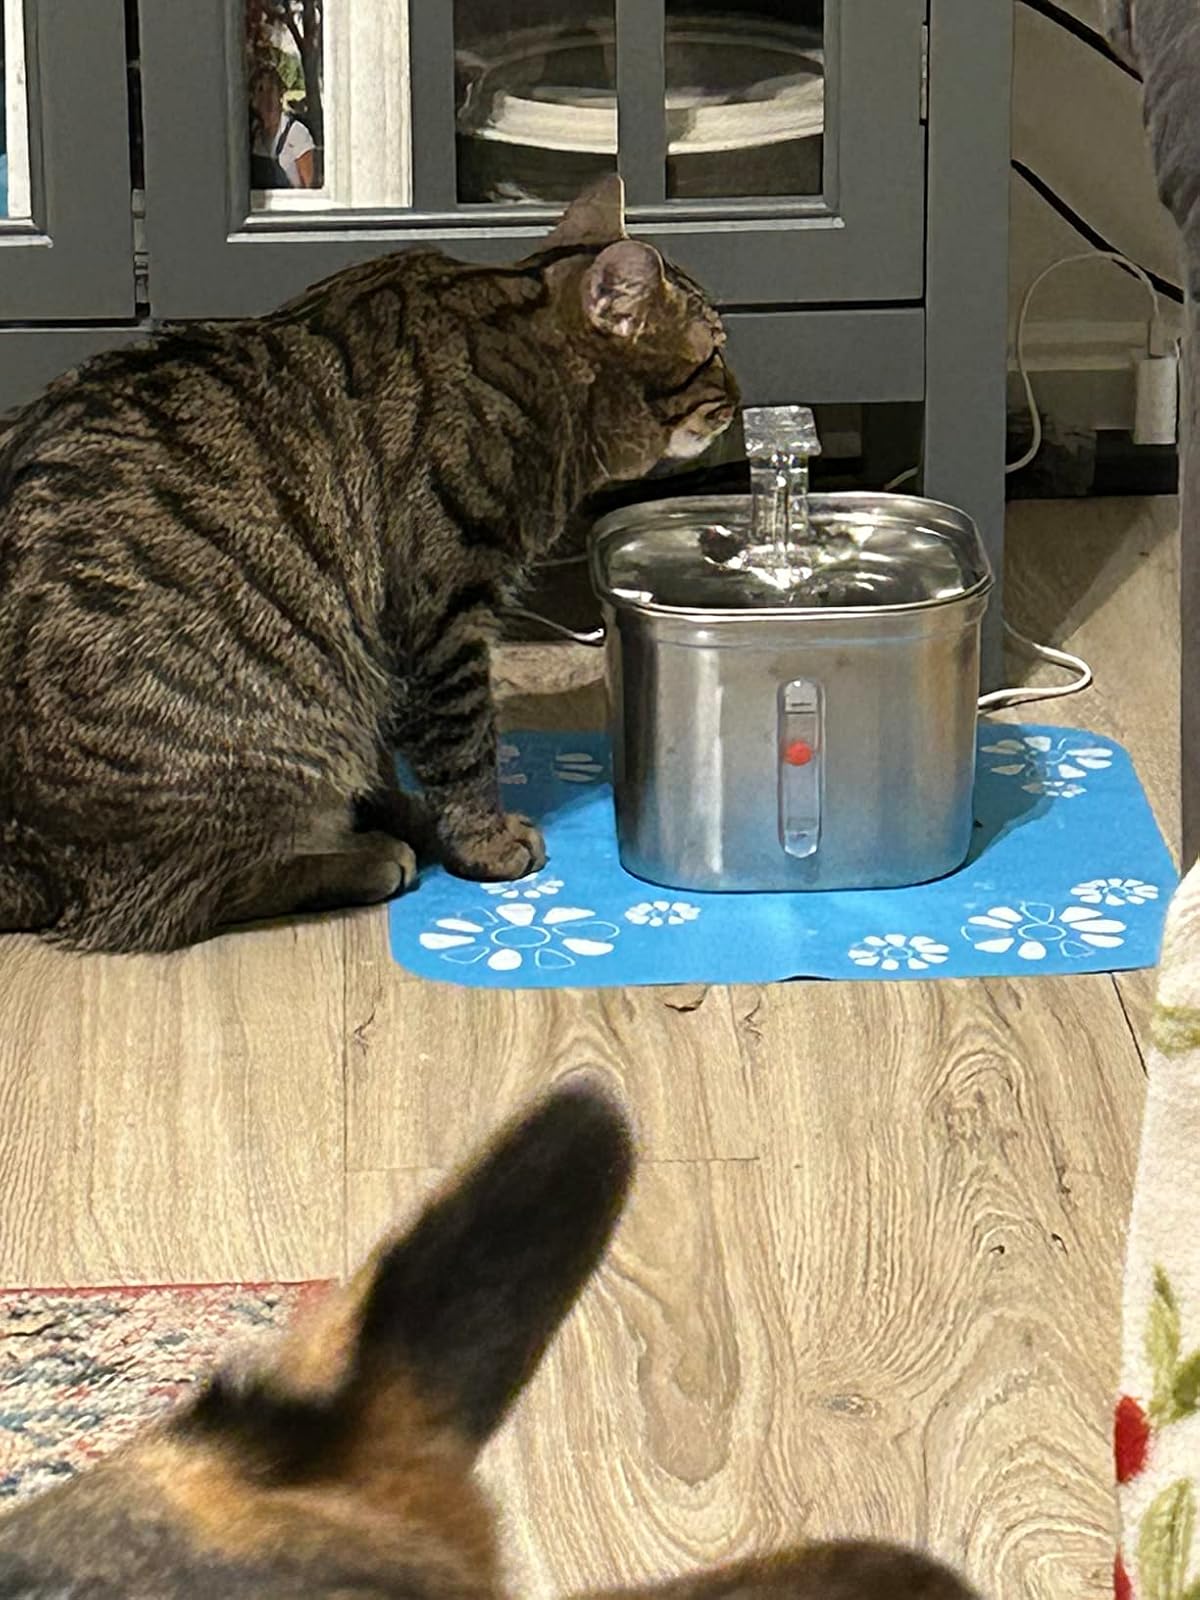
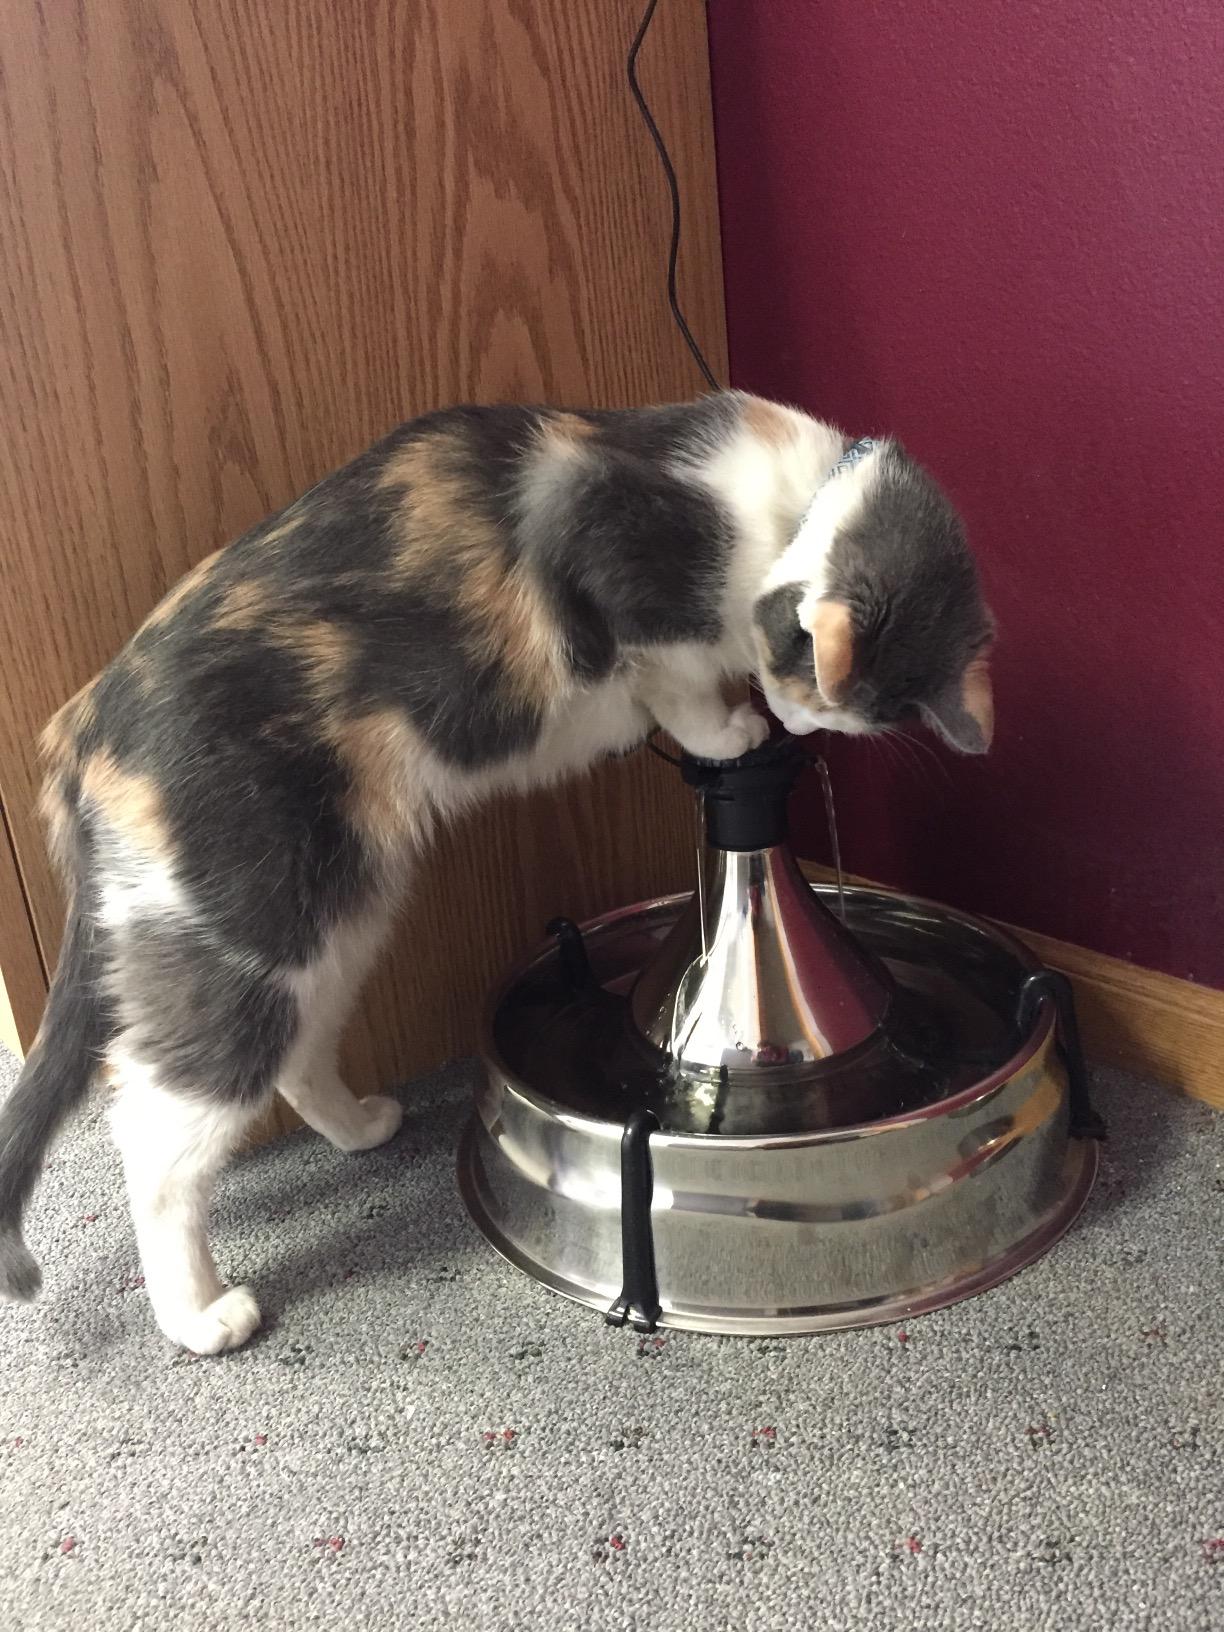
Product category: items_bowl
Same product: no